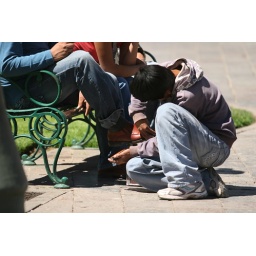
A boy shines a man's shoe in the plaza.